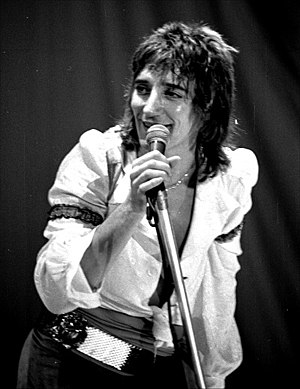
Navne i Rock and Roll Hall of Fame / Udøvende kunstnere
Navne i Rock and Roll Hall of Fame er en oversigt over de navne, der er optaget i Rock and Roll Hall of Fame i USA. Listen er ikke komplet, se den på Rock and Roll Hall of Fames liste over de optagne navne.